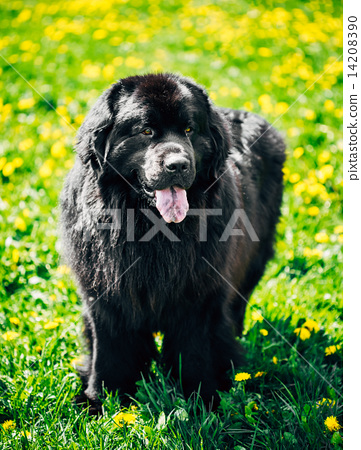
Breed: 215-n000031-Newfoundland